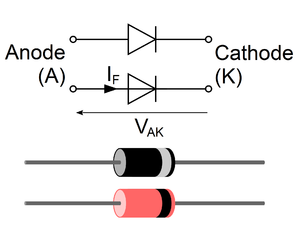
Symbole de la diode avec en parallèle le boitier standard et l'emplacement de la cathode (K)
La diode est un composant électronique. C'est un dipôle non-linéaire et polarisé. Le sens de branchement d'une diode a donc une importance sur le fonctionnement du circuit électronique dans lequel elle est placée.